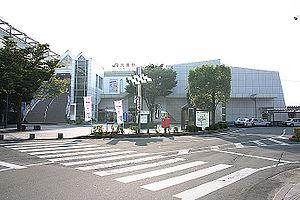
La gare de Tendō est une gare ferroviaire de la ville de Tendō, dans la préfecture de Yamagata au Japon. Elle est exploitée par la compagnie JR East.